Howdy Wilcox

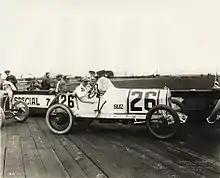
Wilcox at the wheel of his Stutz before the 1915 American Grand Prize in San Francisco

In 1911, Wilcox set the world beach racing speed record of 89.23 mph. In 1919, he won the 1919 Indianapolis 500, leading the last 98 laps of the race after starting in the 2nd position.